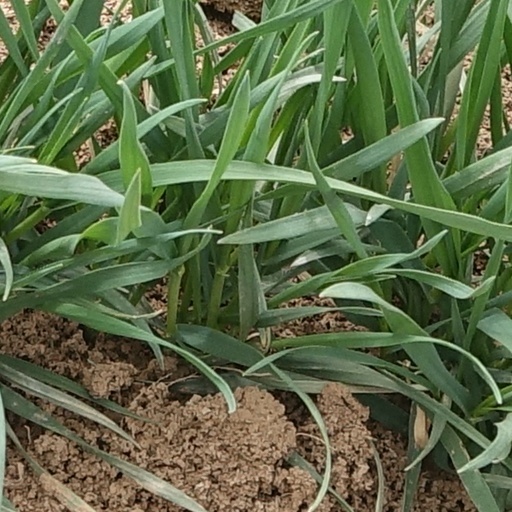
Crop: wheat